Very Happy Alexander

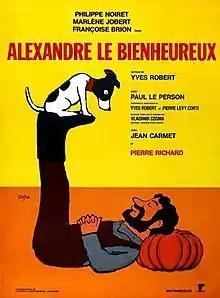

Very Happy Alexander ("Blissful Alexander") is a 1968 French comedy film, written and directed by Yves Robert, starring Philippe Noiret, Marlène Jobert and Françoise Brion. This was comic actor Pierre Richard's third appearance on film, playing a secondary role toward the end of the plot.